Districts of Cartagena, Spain

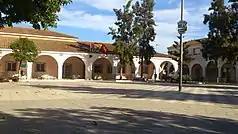
Main square of El Albujón.

The district has a population of 2,918 inhabitants, living in the following localities: Albujón (1991); Las Lomas (508); La Mina (164); Esparragueral (154); and Las Casas (95).